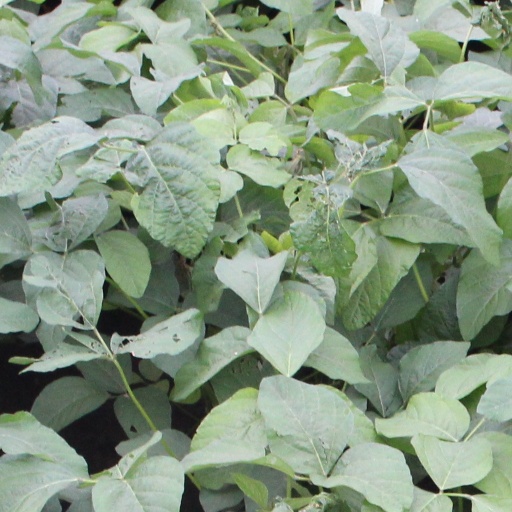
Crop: soybean